Red Auerbach

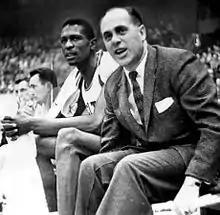
Auerbach sitting on the bench next to rookie Bill Russell during a game at Boston Garden on December 26, 1956. Bob Cousy can be seen in the background.

Auerbach coached basketball and baseball and taught at Roosevelt High School in Washington, D.C. for two years.